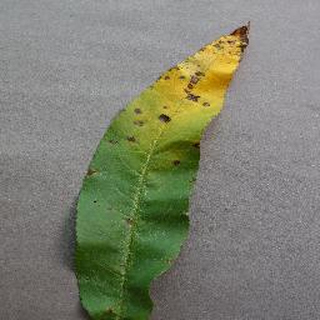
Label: peach_bacterial_spot